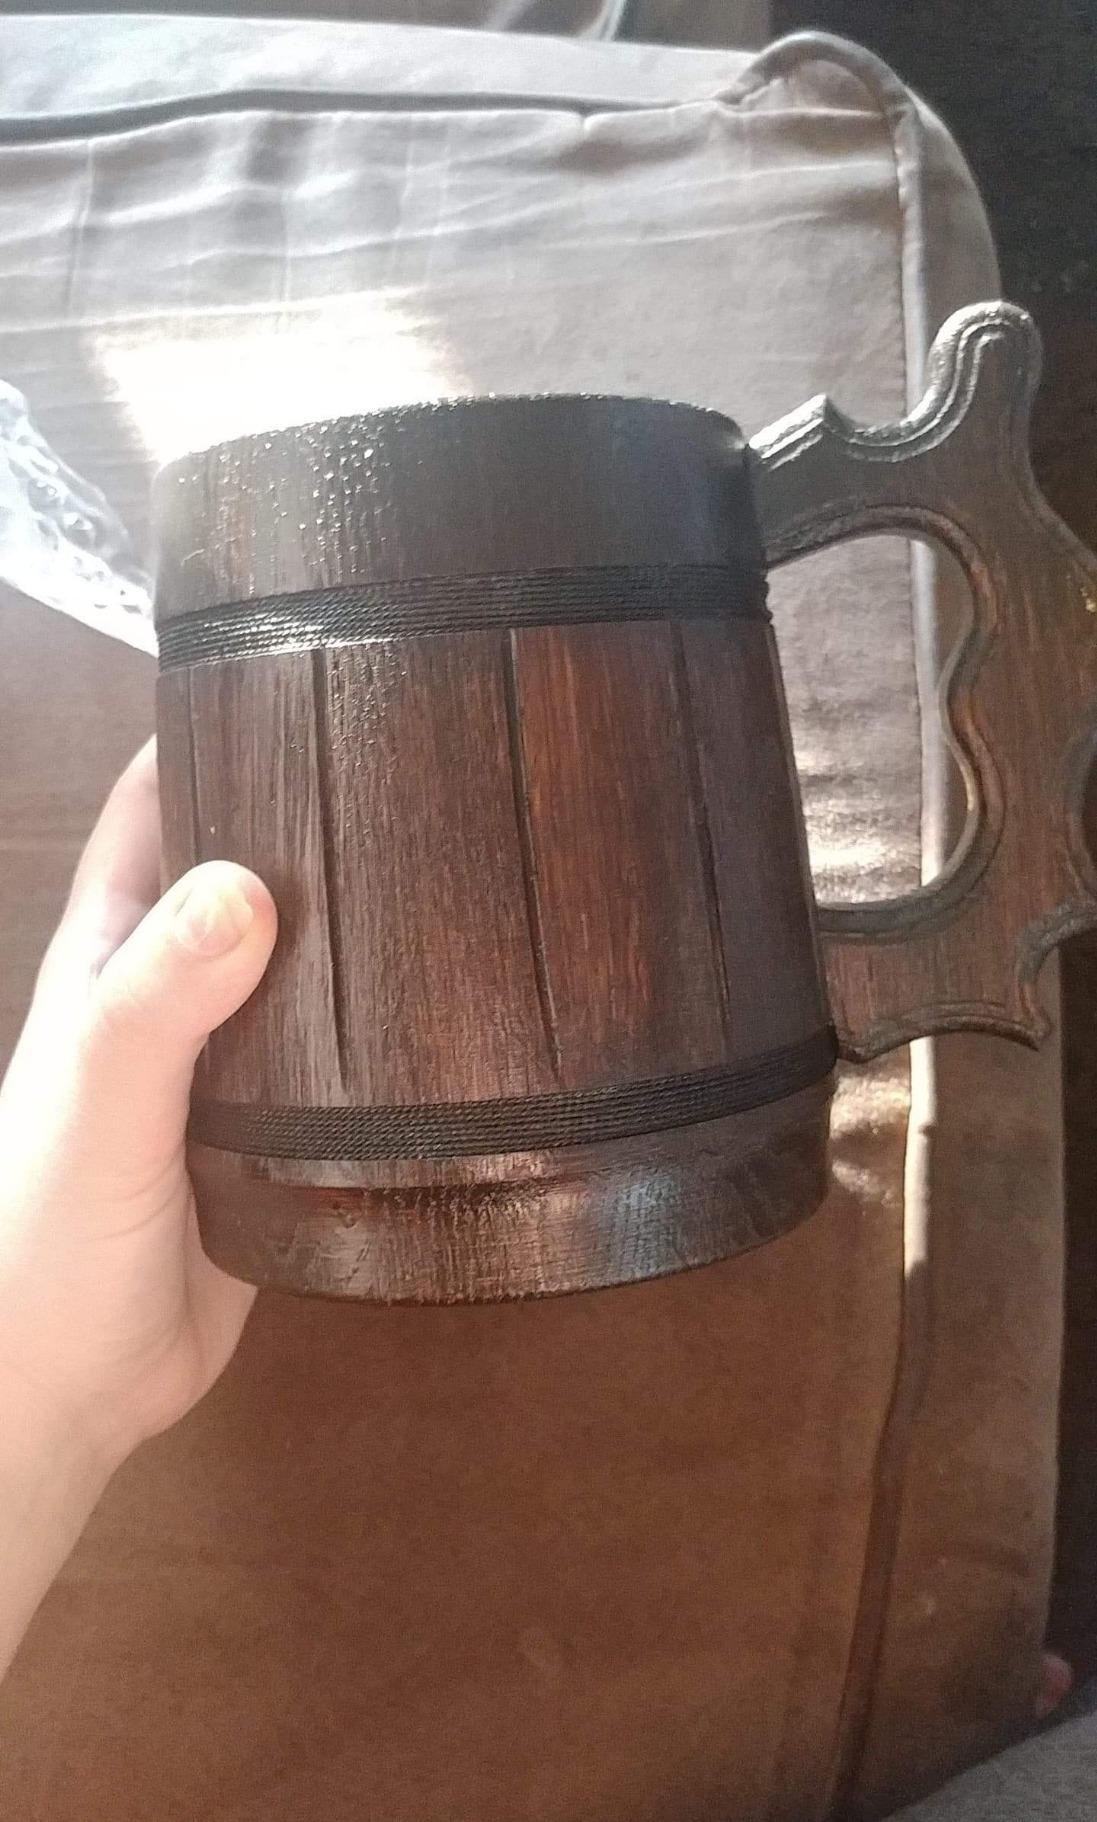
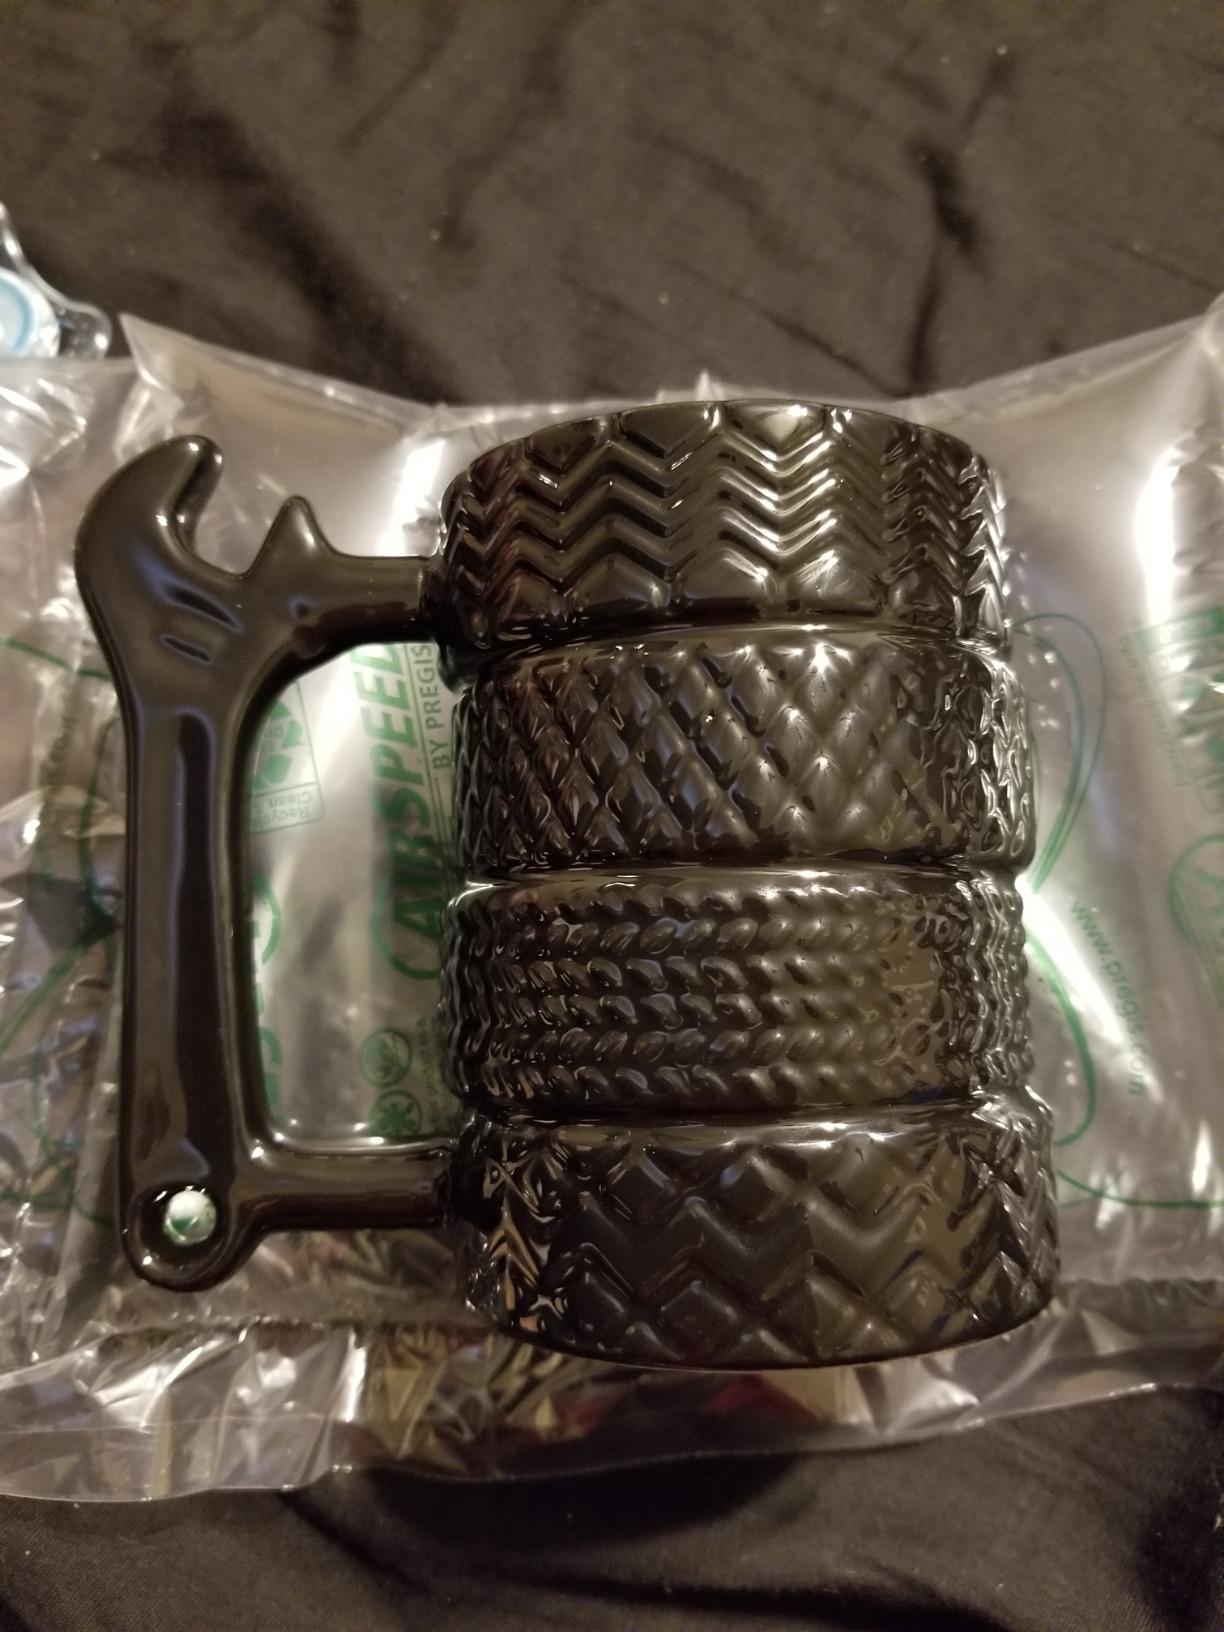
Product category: items_mug
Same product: no